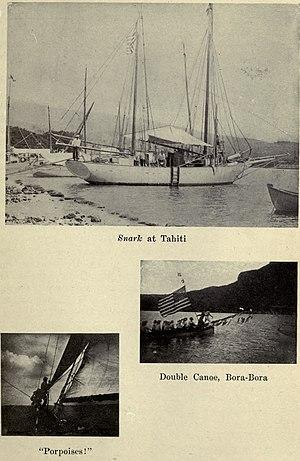
Jack London, né John Griffith Chaney le 12 janvier 1876 à San Francisco et mort le 22 novembre 1916 à Glen Ellen, Californie, est un écrivain américain dont les thèmes de prédilection sont l'aventure et la nature sauvage.